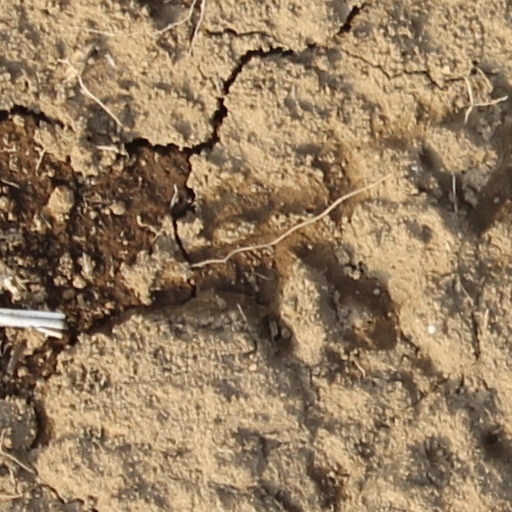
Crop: wheat